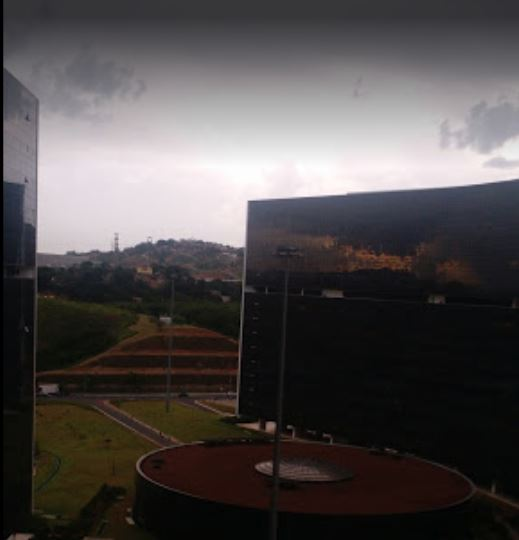
Fire: no
Smoke: no